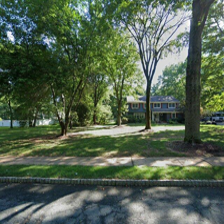
Label: streetView